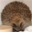
Label: porcupine